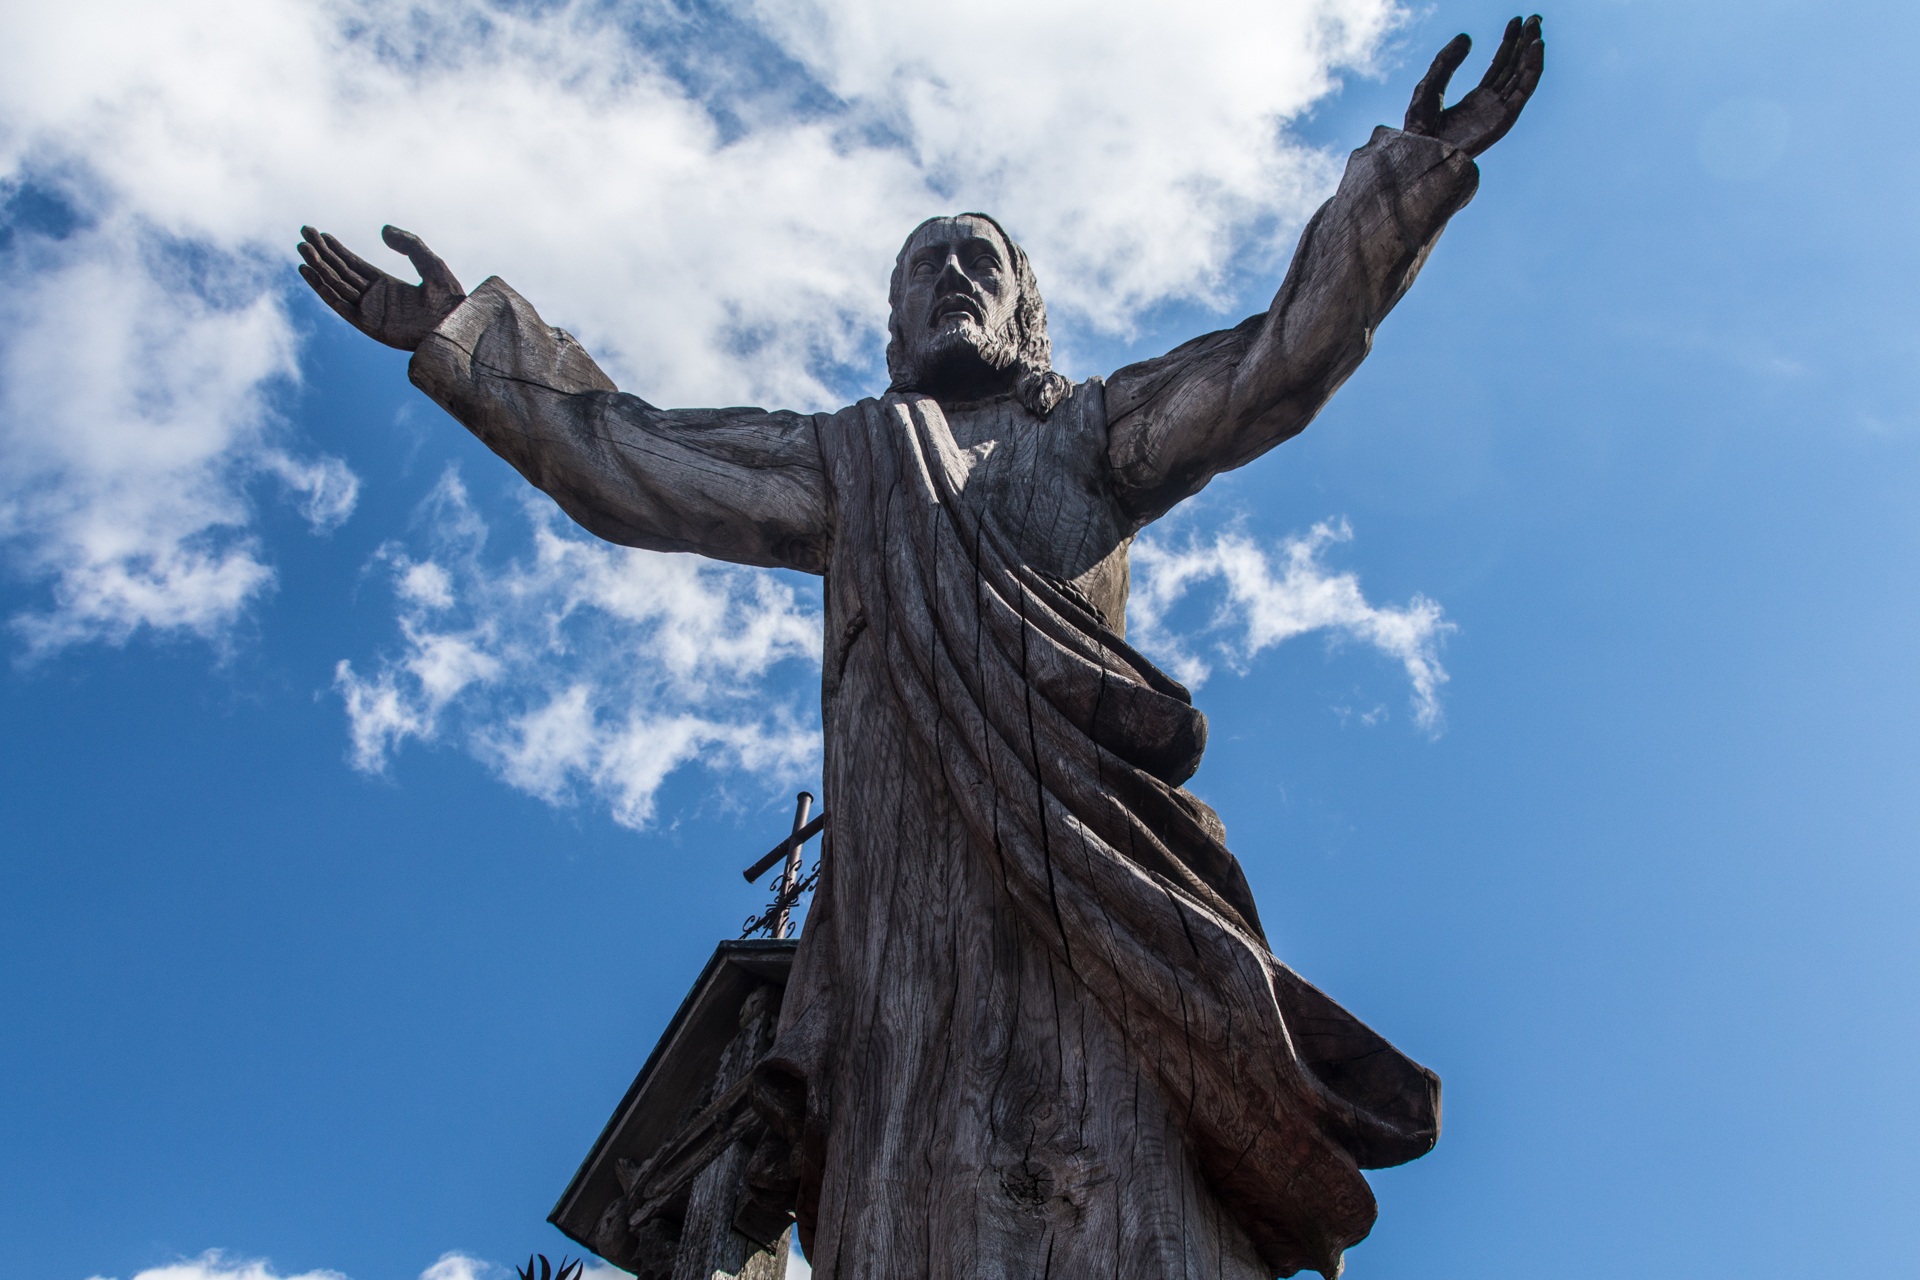
sky, wood, monument, statue, symbol, blue, cross, death, sculpture, christ, memorial, art, temple, faith, christianity, crucifixion, lithuania, crosses, siauliai, mountain of crosses